Amalfi

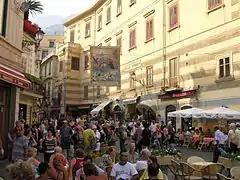

The structure of the arsenal consists of two large stone-built halls with vaulting supported by repeated pointed arches. The vaulting rests on ten piers, originally there were twenty two, the missing twelve and the structure they supported having been lost to centuries of coastal erosion. The main function of the arsenal was the building, repair and storage of warships. Amalfitan war-galleys were among the largest to be found in the Mediterranean during the Early Middle Ages. The building now contains architectural and sculptural remains, a row-barge used in the Historical Regatta, a number of models of ships and it also acts as a venue for visual art exhibitions. Starting from December 2010, the Ancient Arsenals of Amalfi host the Compass Museum on the premises of the two aisles of the building, which were spared by the Amalfi seaquake of 1343.